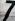
Number: 7